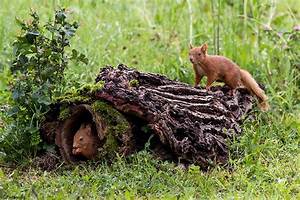
Label: squirrel